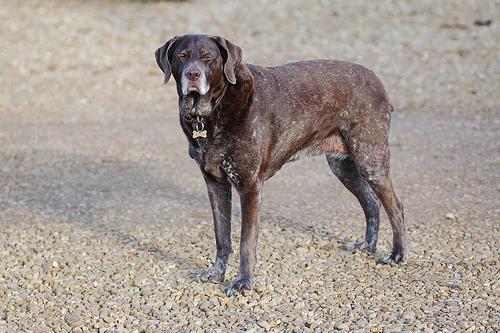
German_short-haired_pointer